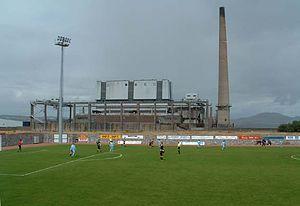
Methil est une ville du Royaume-Uni située sur la côte orientale de l'Écosse. Elle faisait partie de l'ancien bourg de Buckhaven et Methil. Elle se trouve dans le council area du Fife et dans une zone urbaine continue connue sous le nom de Levenmouth.
Le Bayview Stadium est un stade de football construit en 1998 et situé à Methil.